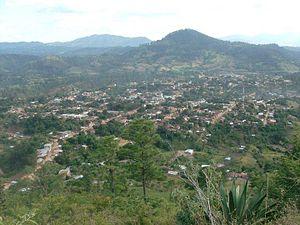
La Unión est une municipalité du Honduras, située dans le département d'Olancho. La municipalité comprend 5 villages et 26 hameaux. Elle est fondée en 1877.